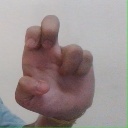
अक्षर: अ